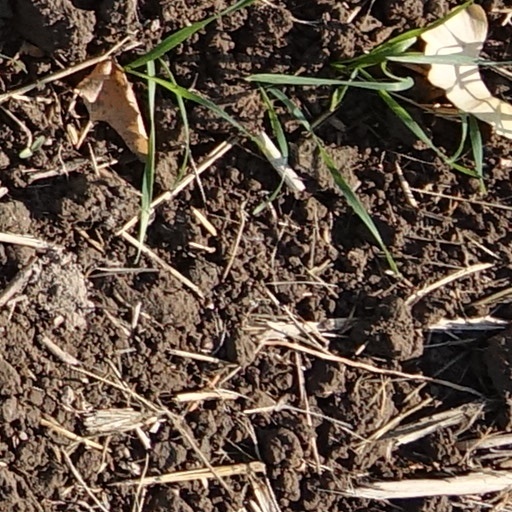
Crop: wheat